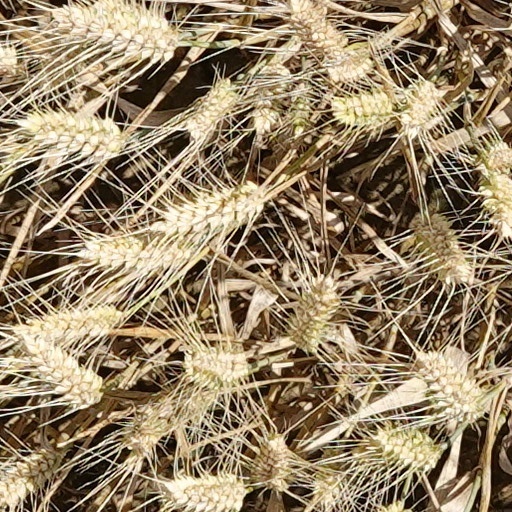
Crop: wheat